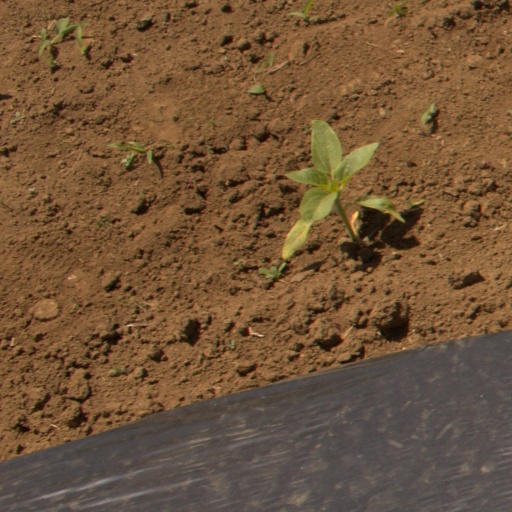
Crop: Jerusalem artichoke